S-class destroyer (1917)

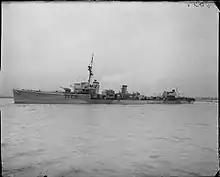
HMS "Saladin" underway serving as an escort vessel during the Second World War

By June 1940 "Sabre", "Shikari", "Sturdy", "Scimitar", "Saladin" and "Sardonyx" (together with the last R-class destroyer) had formed the 22nd Destroyer Flotilla at Portsmouth; they remained there in readiness to repel a German invasion, until the autumn, when they started being allocated as escorts to Atlantic convoys. "Sturdy" was lost on 30 October 40 while on such duty. In 1941–42 they were refitted as escort vessels: the forward 4-inch gun was retained, but the other guns and torpedo tubes were landed; in their place, two quadruple 0.5-inch anti-aircraft (AA) guns were mounted between the funnels; a single a 12-pounder AA gun replaced the forward bank of tubes, and eight depth charge throwers plus two stern racks were added (40–70 depth charges were carried). Later four single 20 mm AA replaced the 0.5-inch machine guns, and the number of depth charge throwers was reduced to four. Type 291 radar was added. Deep load displacement rose to 1385–1400 tons; Their over-loading caused them to roll terribly in rough North Atlantic weather. By January 1941 they were all allocated to Atlantic convoy escort groups based at Derry, and later the 21st Escort Group based in Iceland, 1942–44. Their sole success against German U-boats was on 29 June 1941 when "Scimitar" was escorting Convoy HX 133 and participated in the destruction of "U.651" south of Iceland. As more modern ships reached the fleet in numbers, they transferred to coastal convoy work in Home Waters in late 1943-mid 1944. "Scimitar" and "Saladin" were involved in the Exercise Tiger debacle in April 1944. Most of them were paid off as training ships or to reserve in late 1944, although "Sabre" was still active as a coastal escort on VE Day.